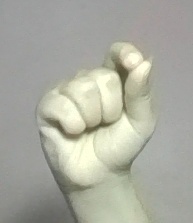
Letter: fa